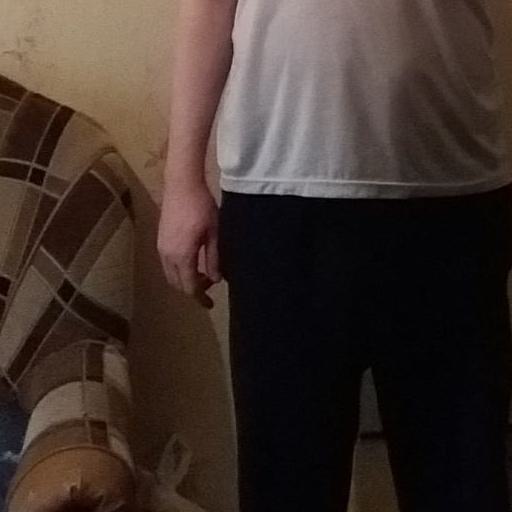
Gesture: no_gesture